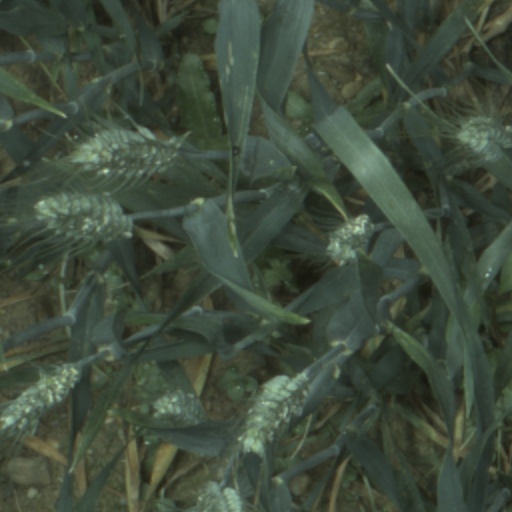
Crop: wheat